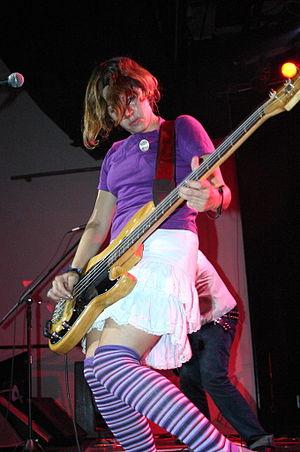
María Fernanda Aldana, la bassiste du groupe argentin El Otro Yo
El Otro Yo est un groupe de rock indépendant et punk rock argentin, originaire de Temperley, dans la région de Buenos Aires. Il a pour particularité d'être un des rares groupes punk rock argentin avec tant de succès qui soit depuis ses débuts resté sur un label indépendant.